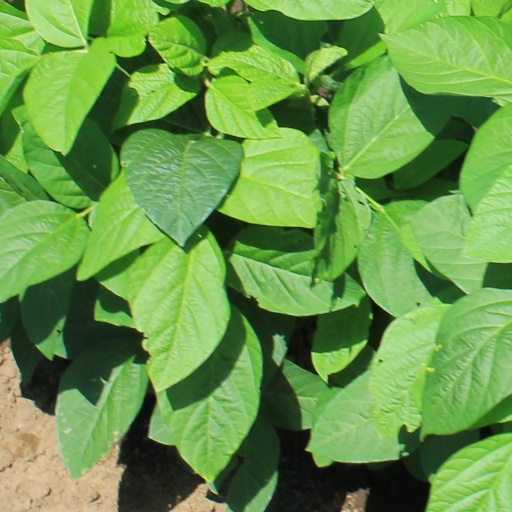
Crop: soybean